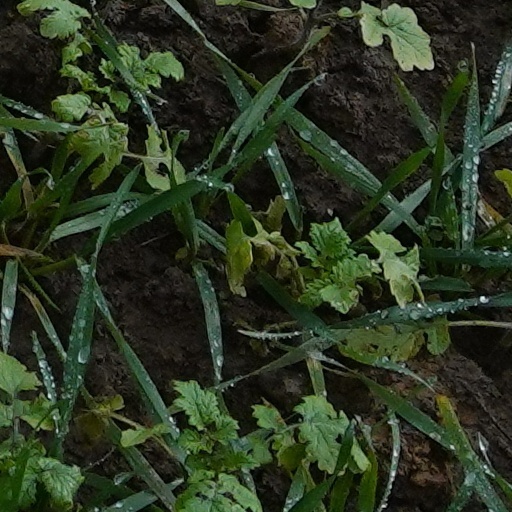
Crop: wheat